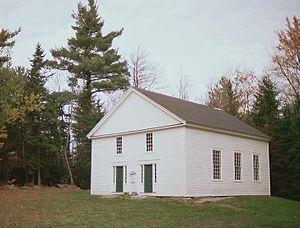
L'Église adventiste du septième jour est une « dénomination » chrétienne née d'un mouvement de « réveil ».